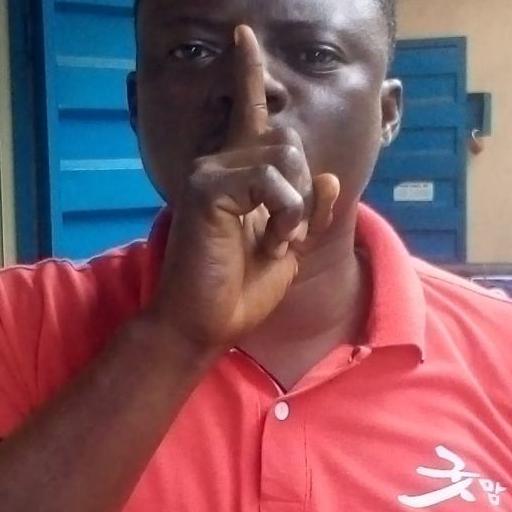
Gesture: mute